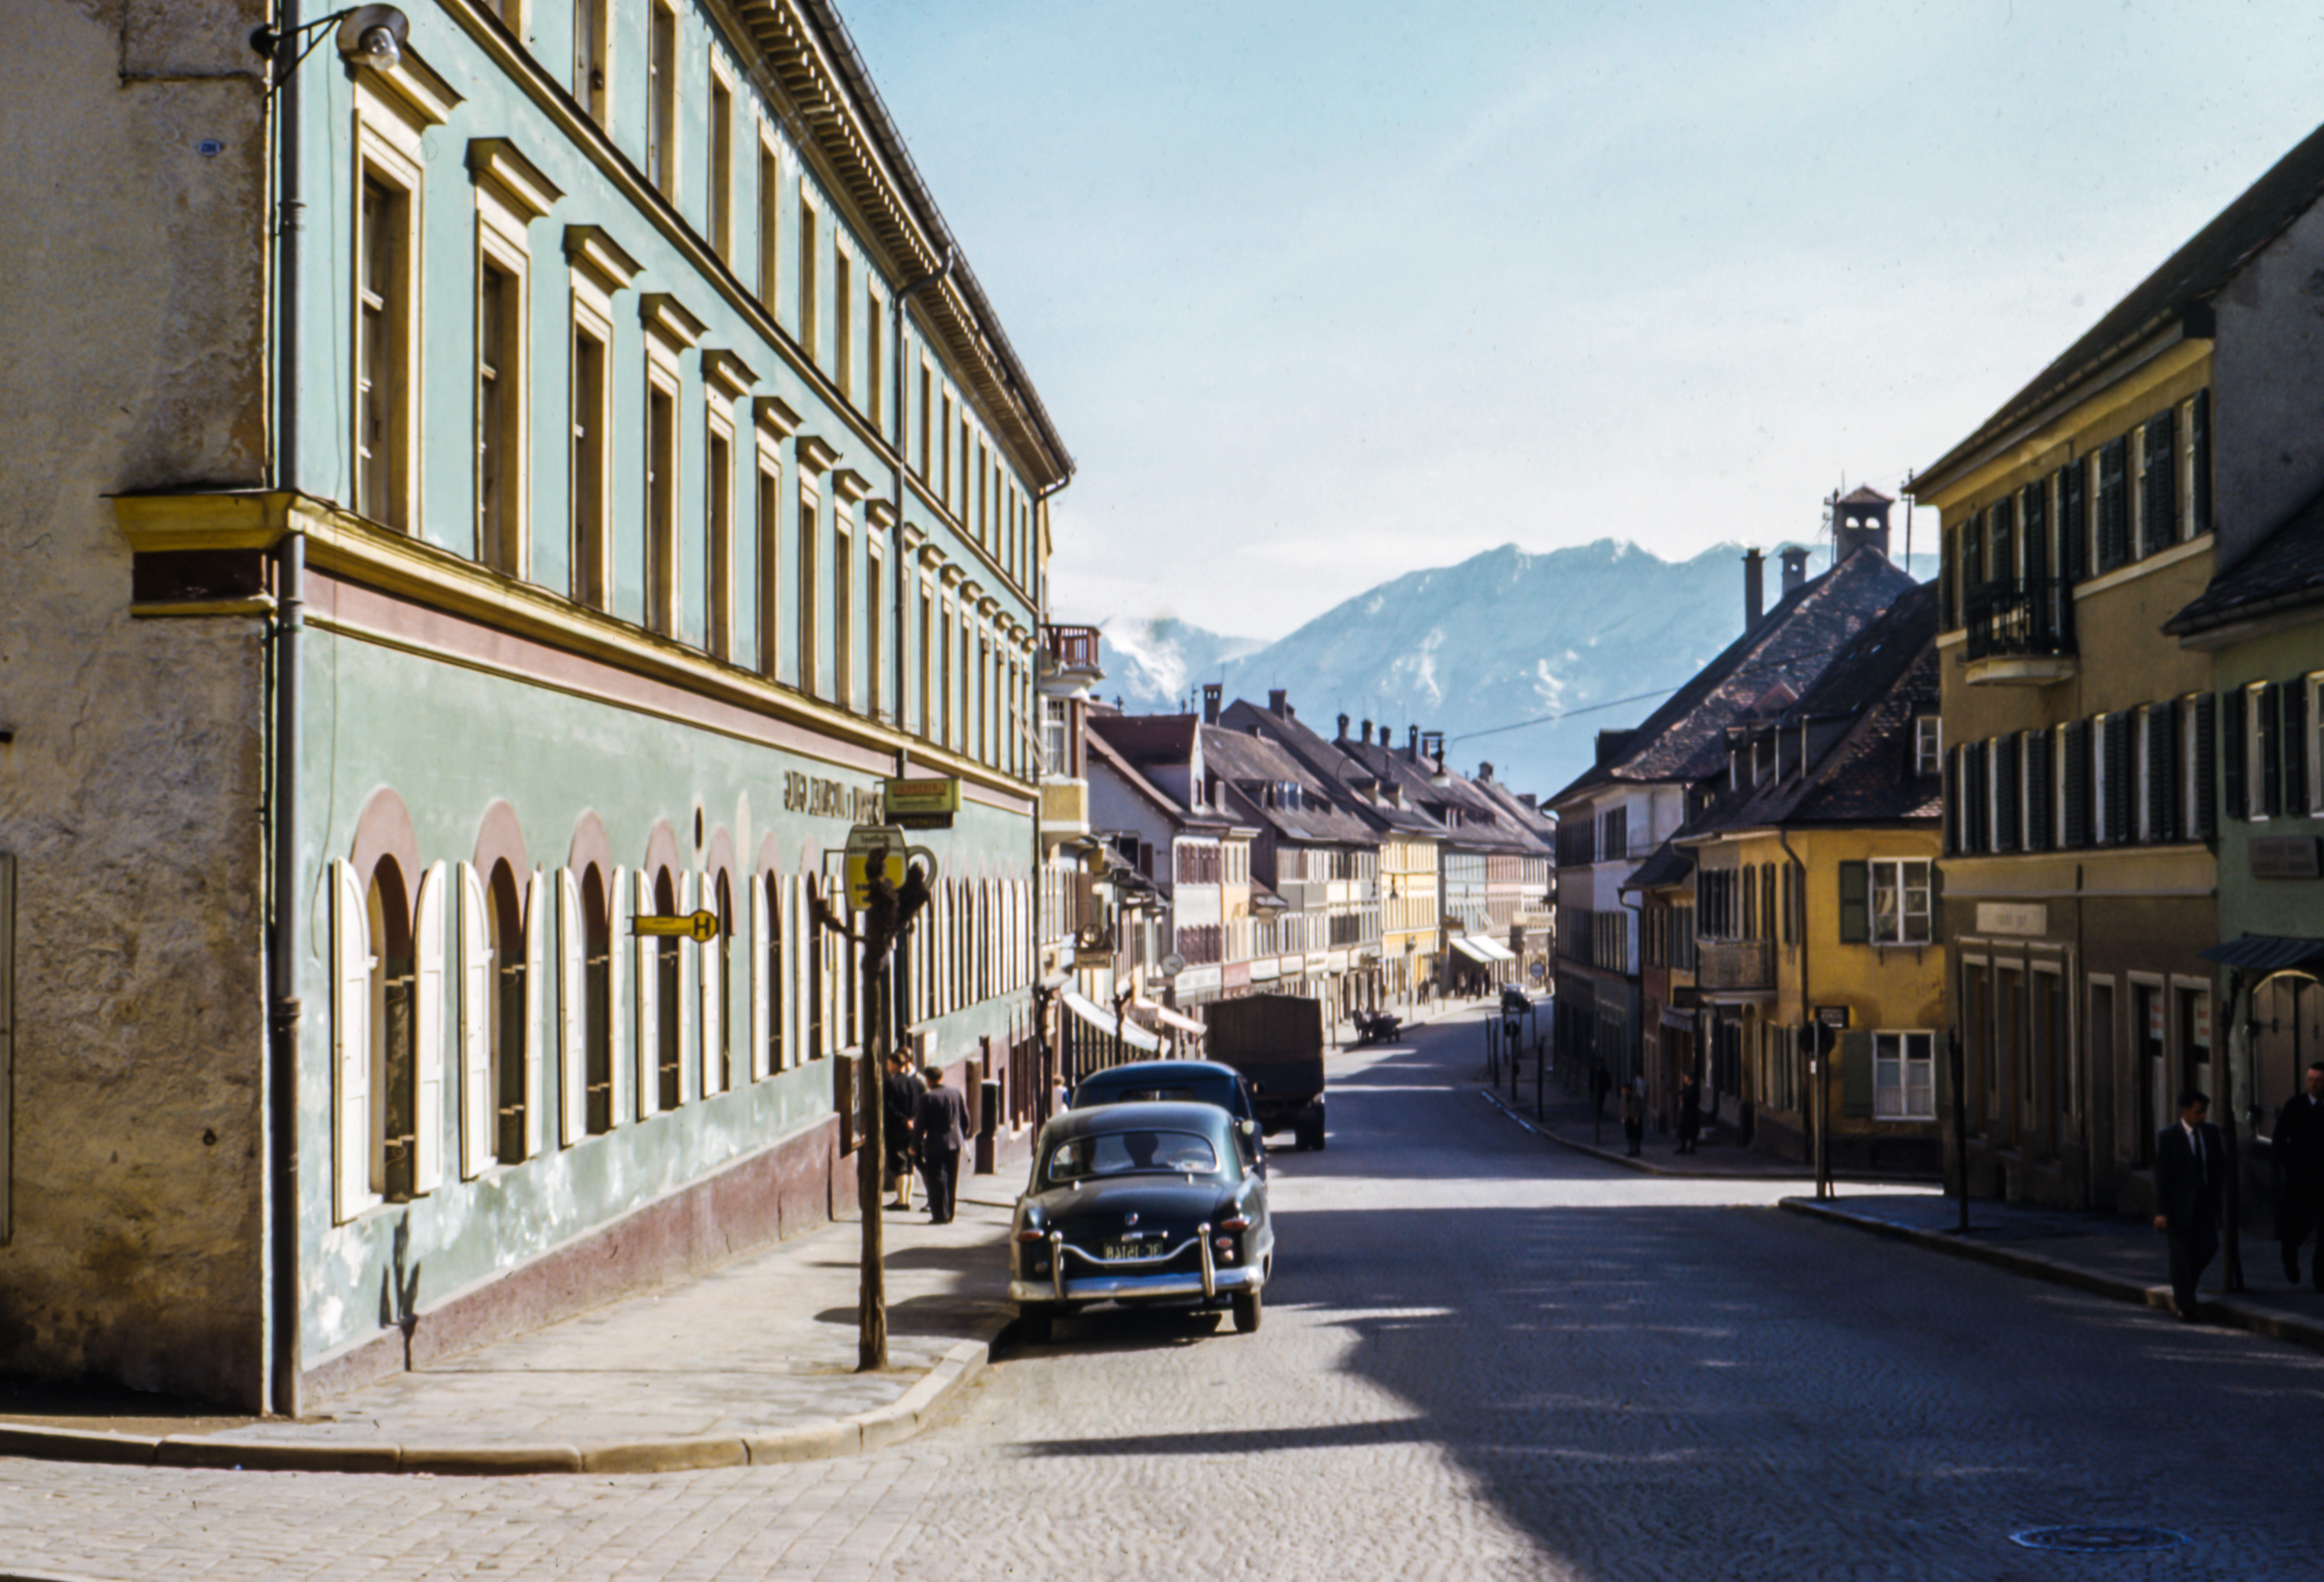
architecture, road, street, town, alley, cityscape, downtown, facade, lane, infrastructure, neighbourhood, urban area, residential area, human settlement